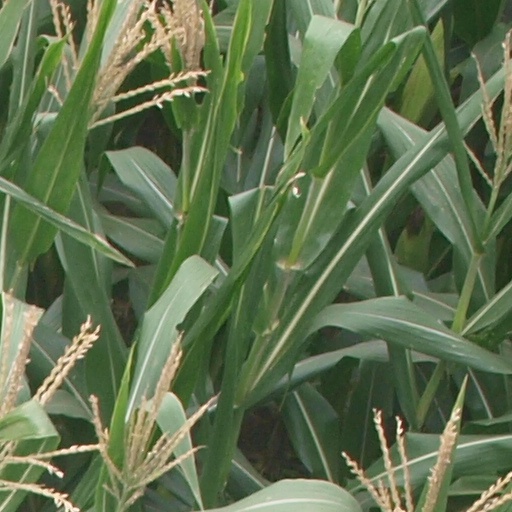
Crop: maize; corn